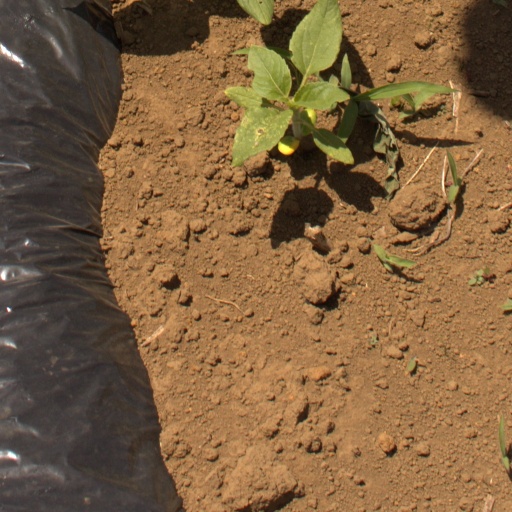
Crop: Jerusalem artichoke